Estadio Feliciano Gambarte

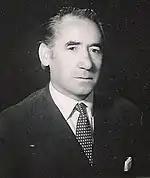
Feliciano Gambarte, sportsman and president of the club in the 1940s. The stadium was named after him in 1986

In January 1954 the provincial senate and deputy chamber promulgated law 2.292 that ruled the donation and paved the way for the sign of the public deed between the Municipality and C.D. Godoy Cruz. Project included construction of a football pitch (100 x 70 m) and grandstands for 11,000 people. Other facilities to build included tennis, basketball, and bocce courts.